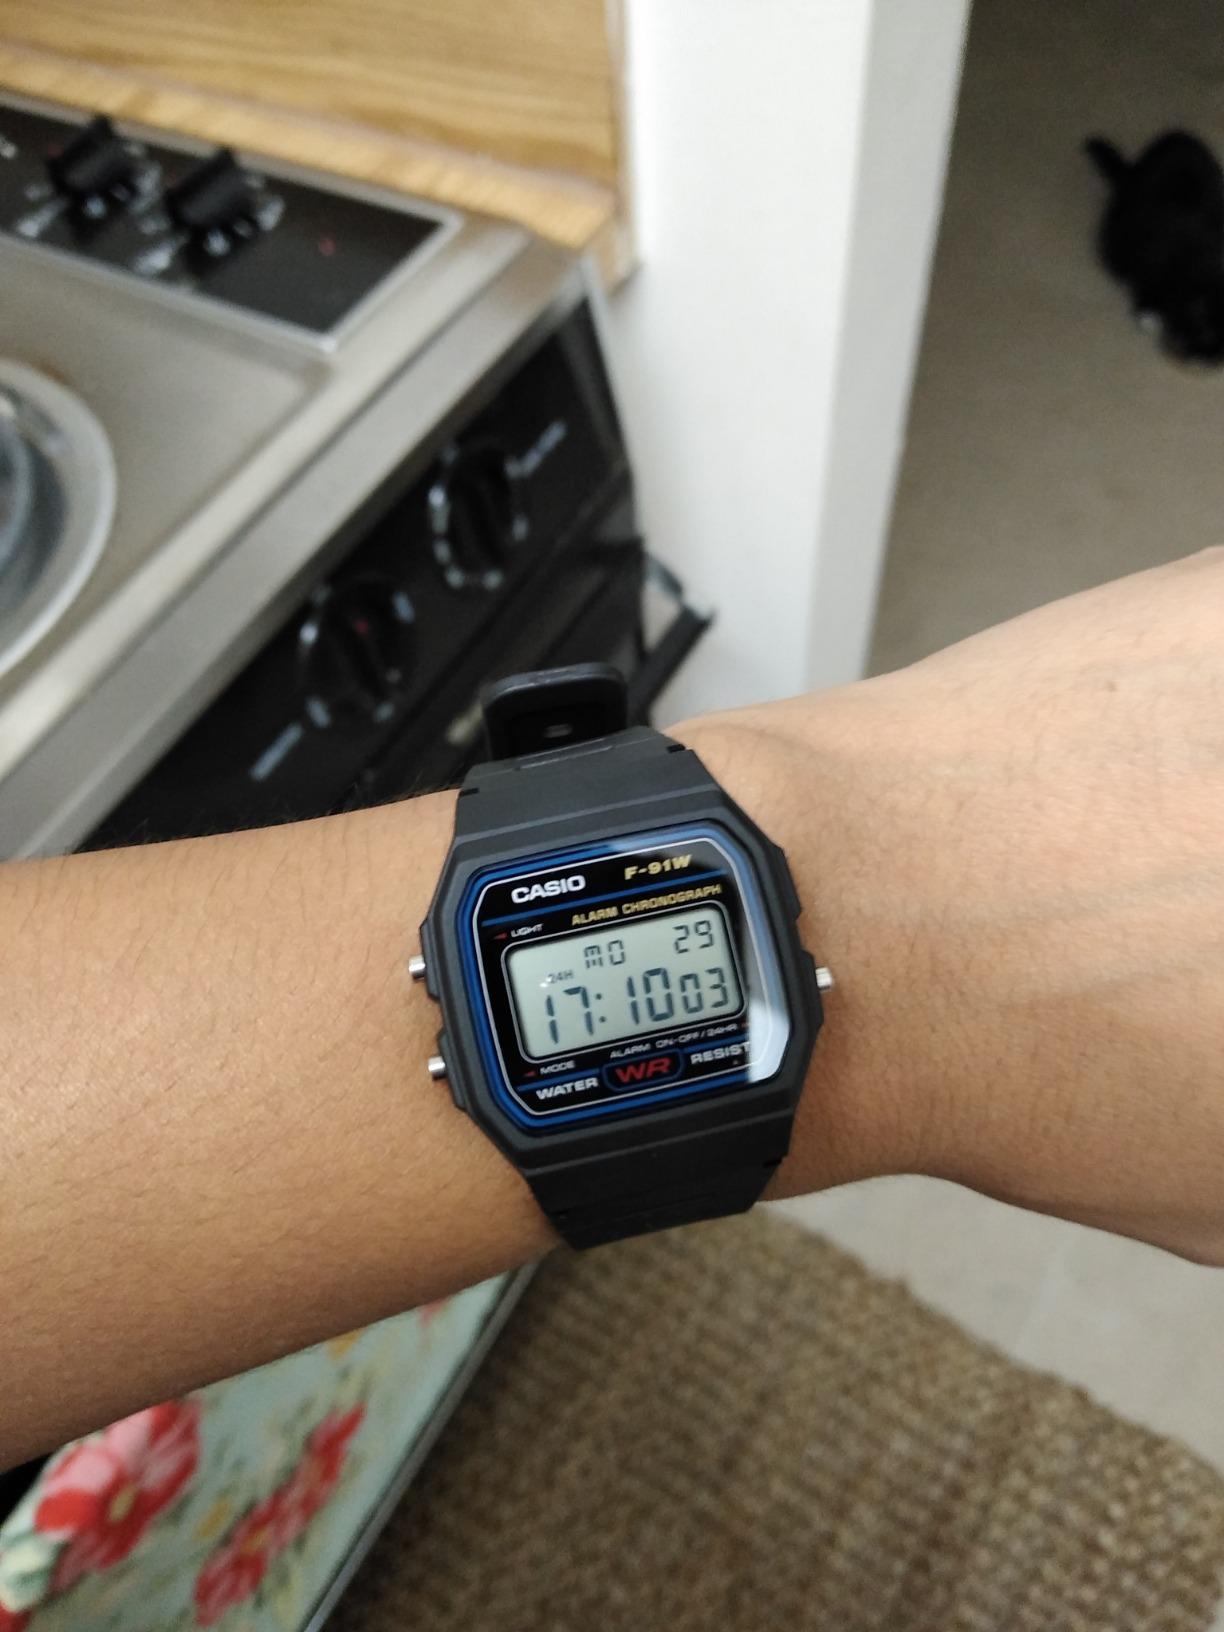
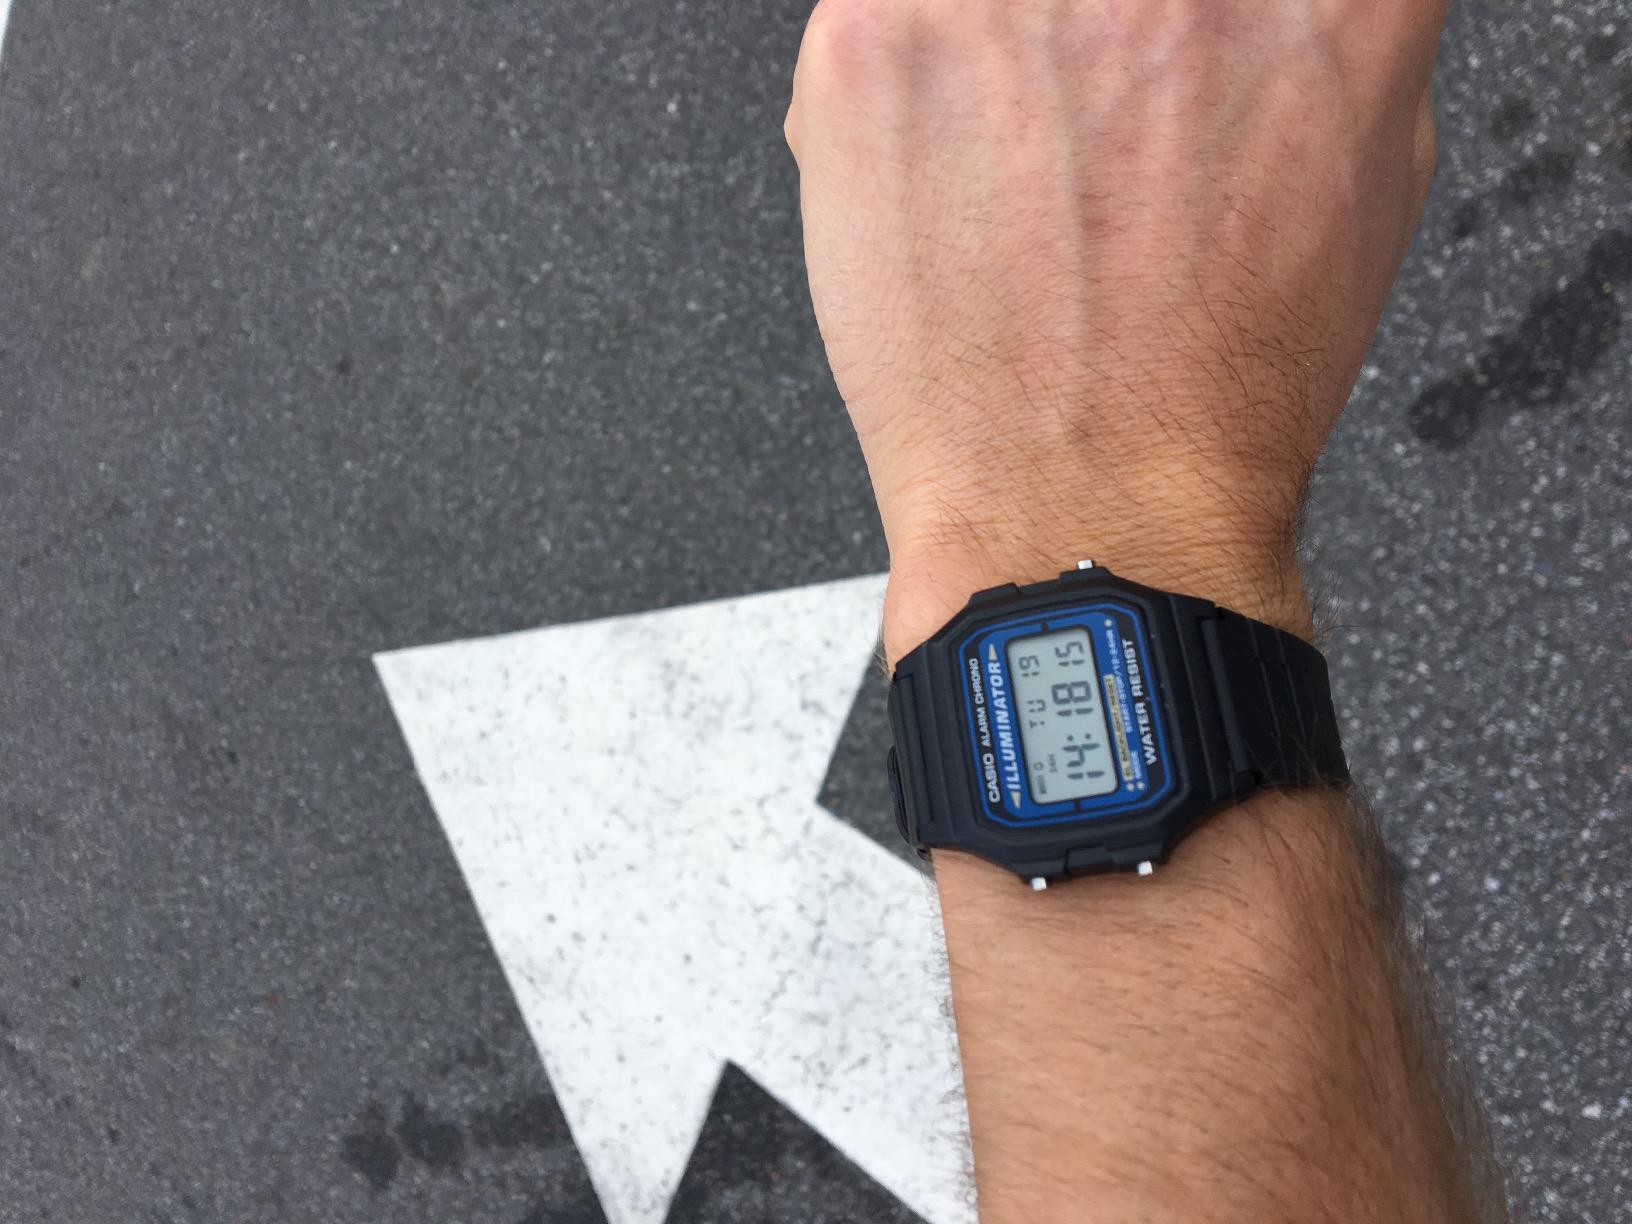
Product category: accessories_watch
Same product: no